Laurencekirk railway station

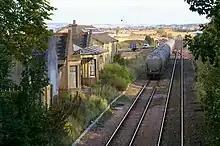
A freight train passing the site of the former station in 2008 before construction started to reopen it

The station was opened on 1 November 1849 by the Aberdeen Railway, which ran from Aberdeen in the north to Guthrie (just outside Arbroath) to the south. The line joined the North British, Arbroath and Montrose Railway north of Montrose at Kinnaber Junction and Arbroath and Forfar Railway at the triangular junctions at Friockheim and Guthrie. The station was closed on 4 September 1967 by British Railways.